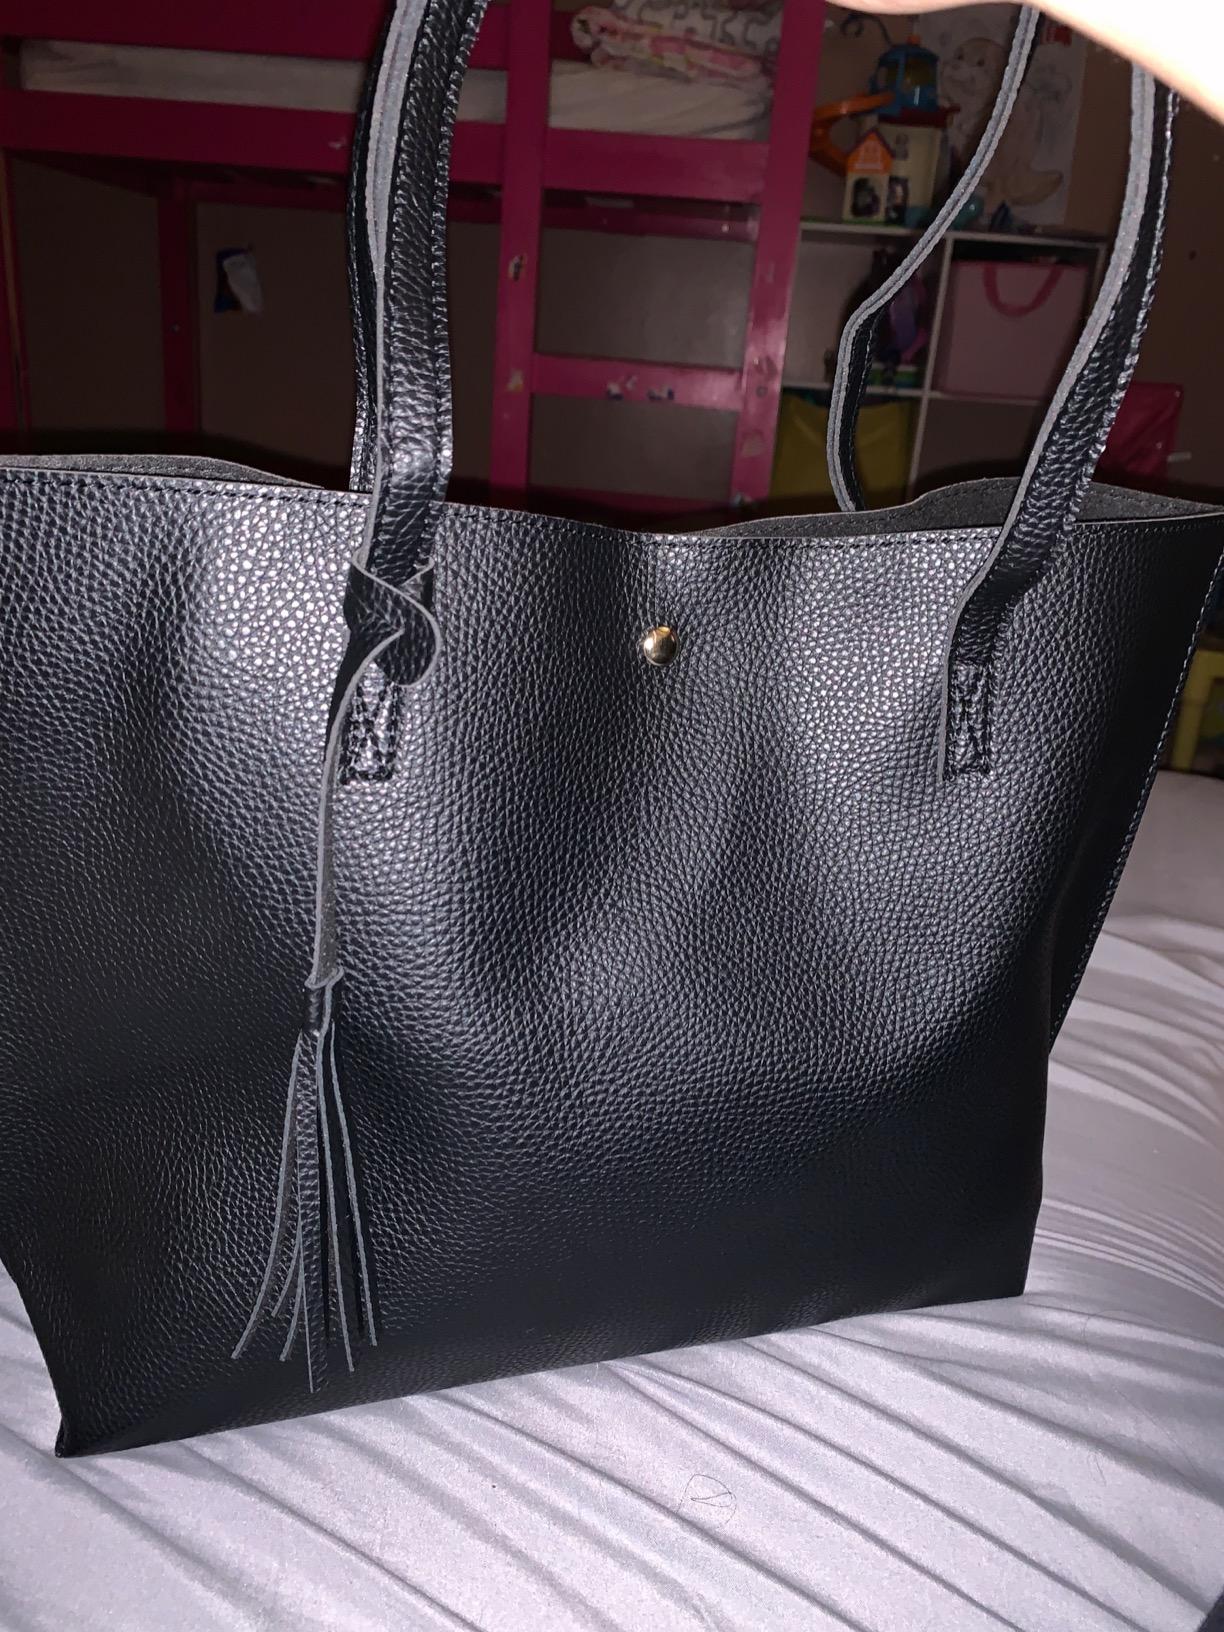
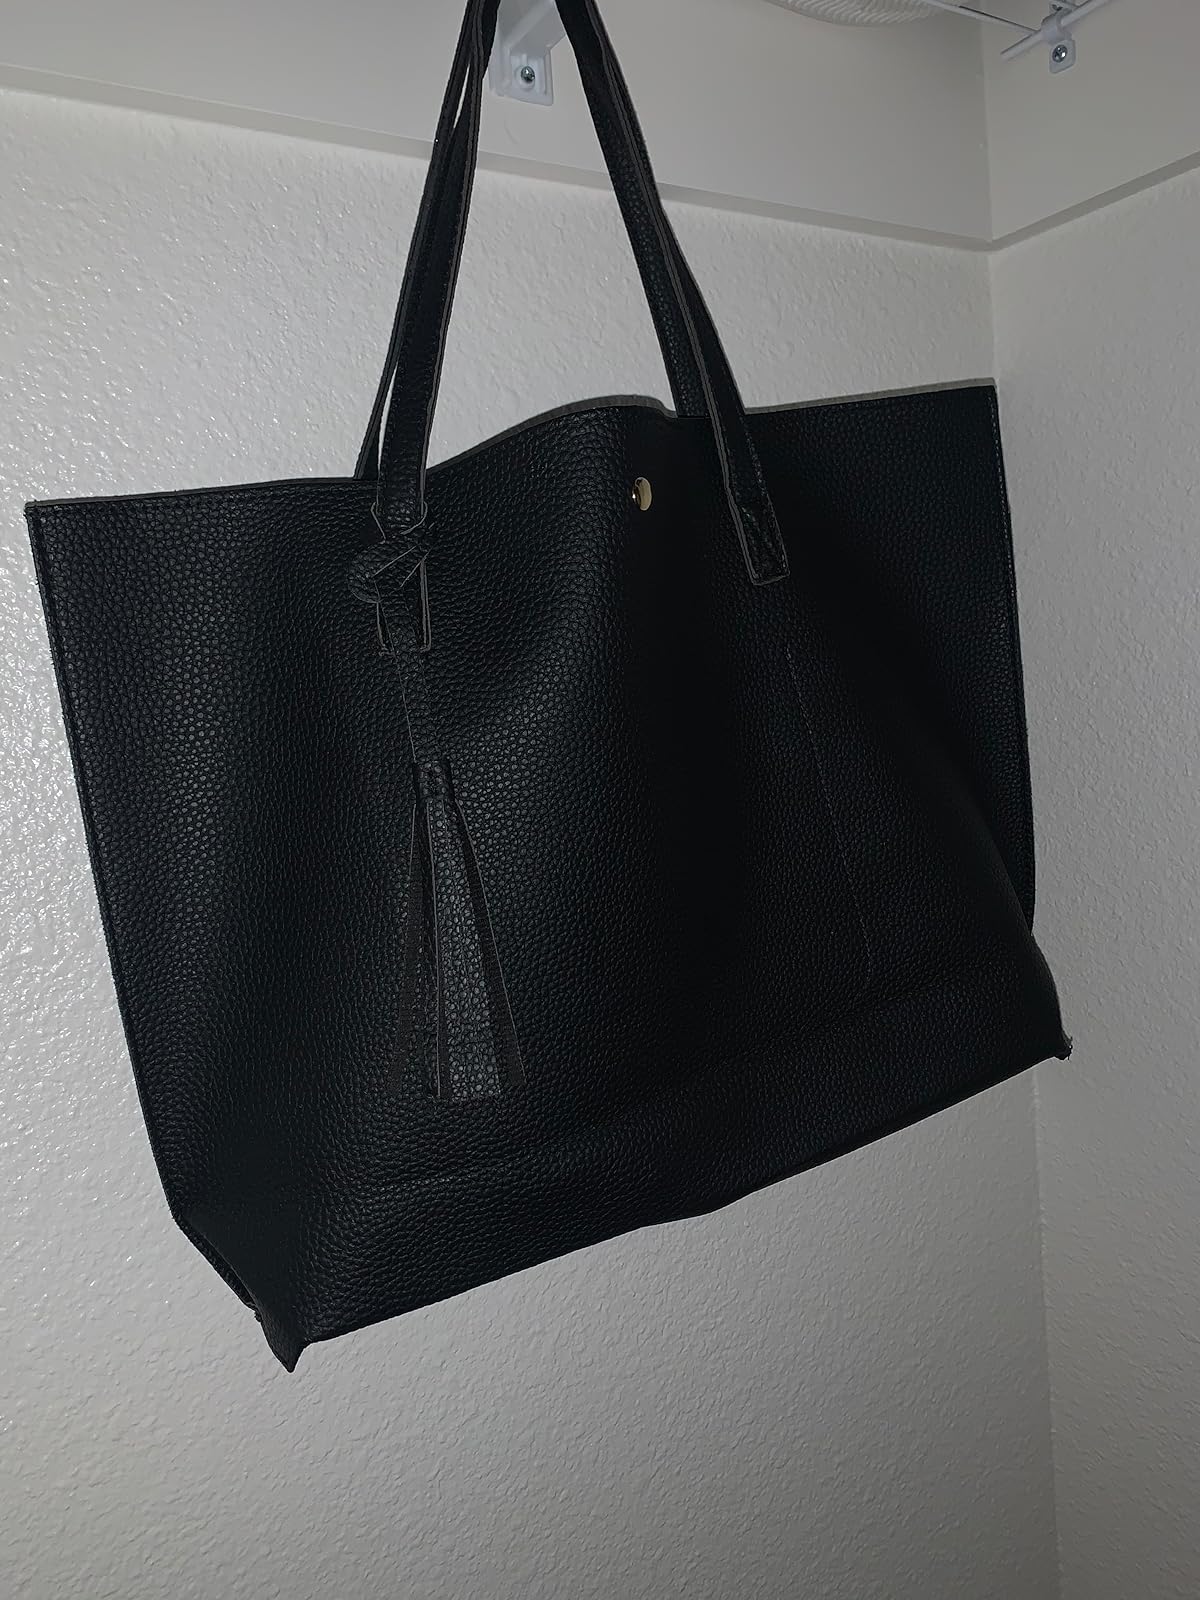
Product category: accessories_handbag
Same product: yes